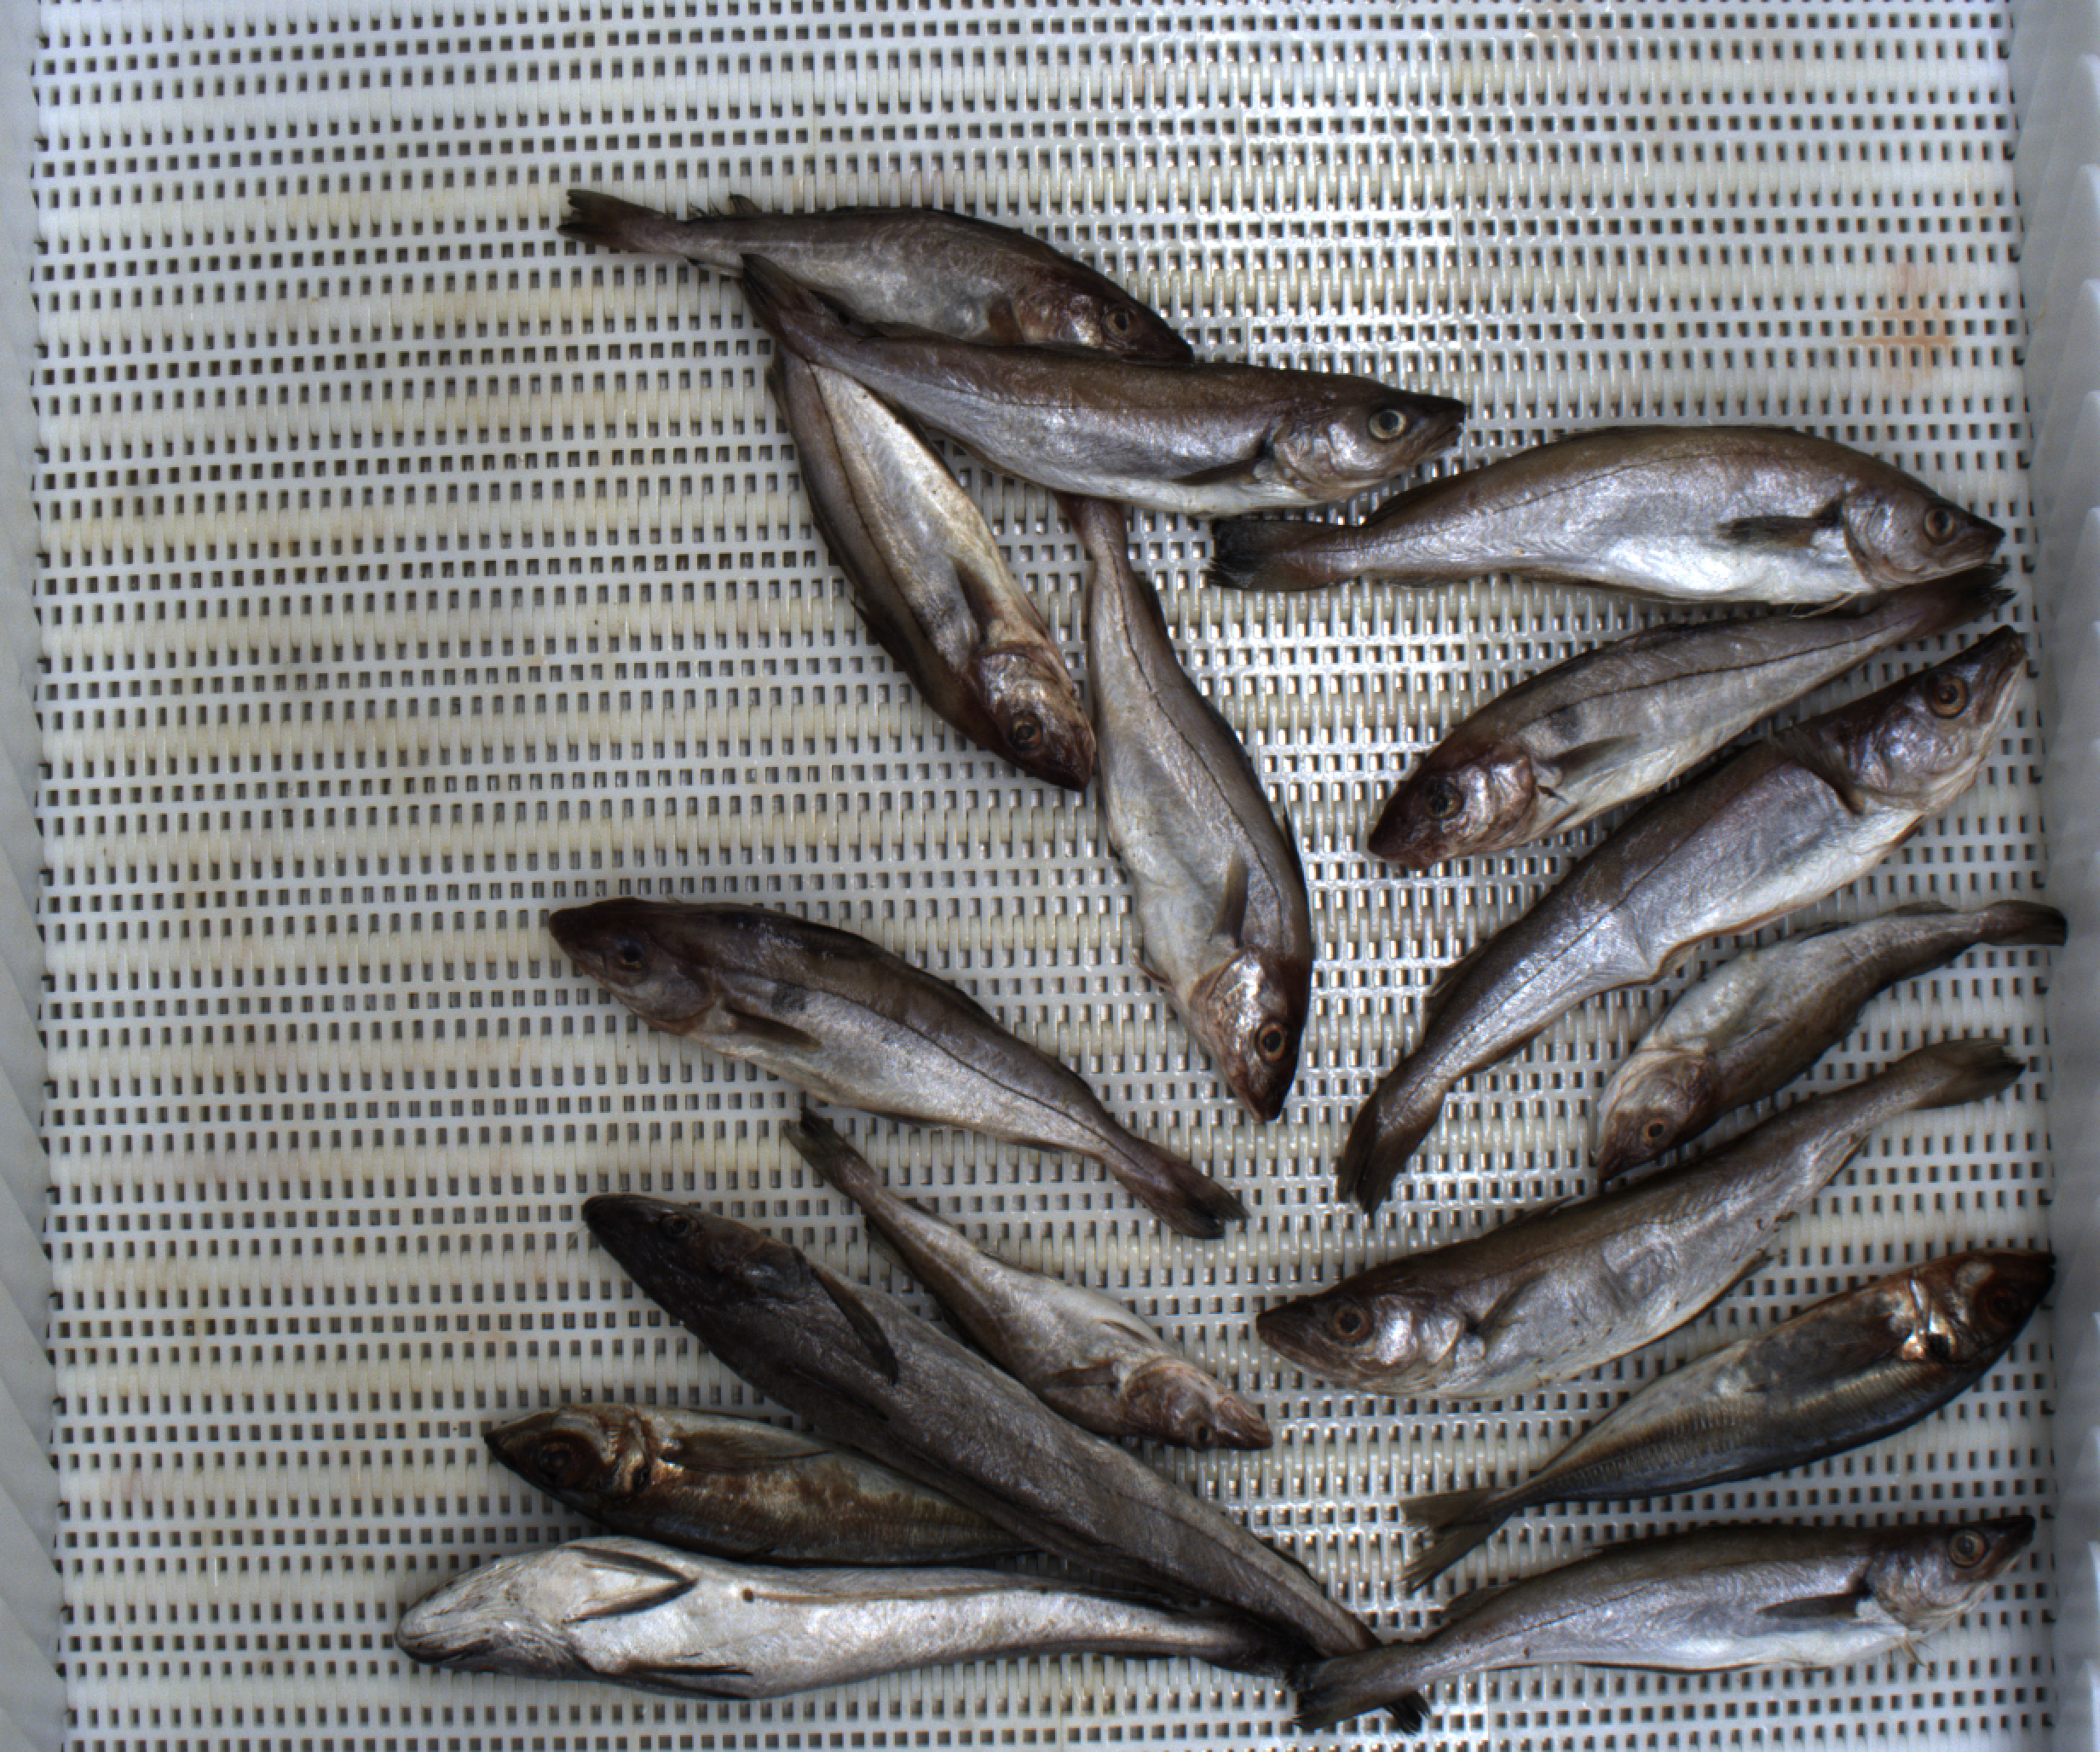
Total fish: 16
Cod: 3
Haddock: 4
Whiting: 5
Hake: 2
Horse mackerel: 2
Saithe: 0
Other: 0